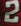
Number: 2